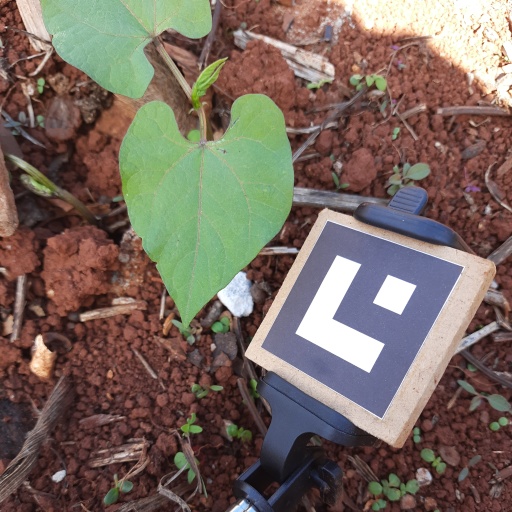
Observations: flat surface, eating holes in the center, under shade